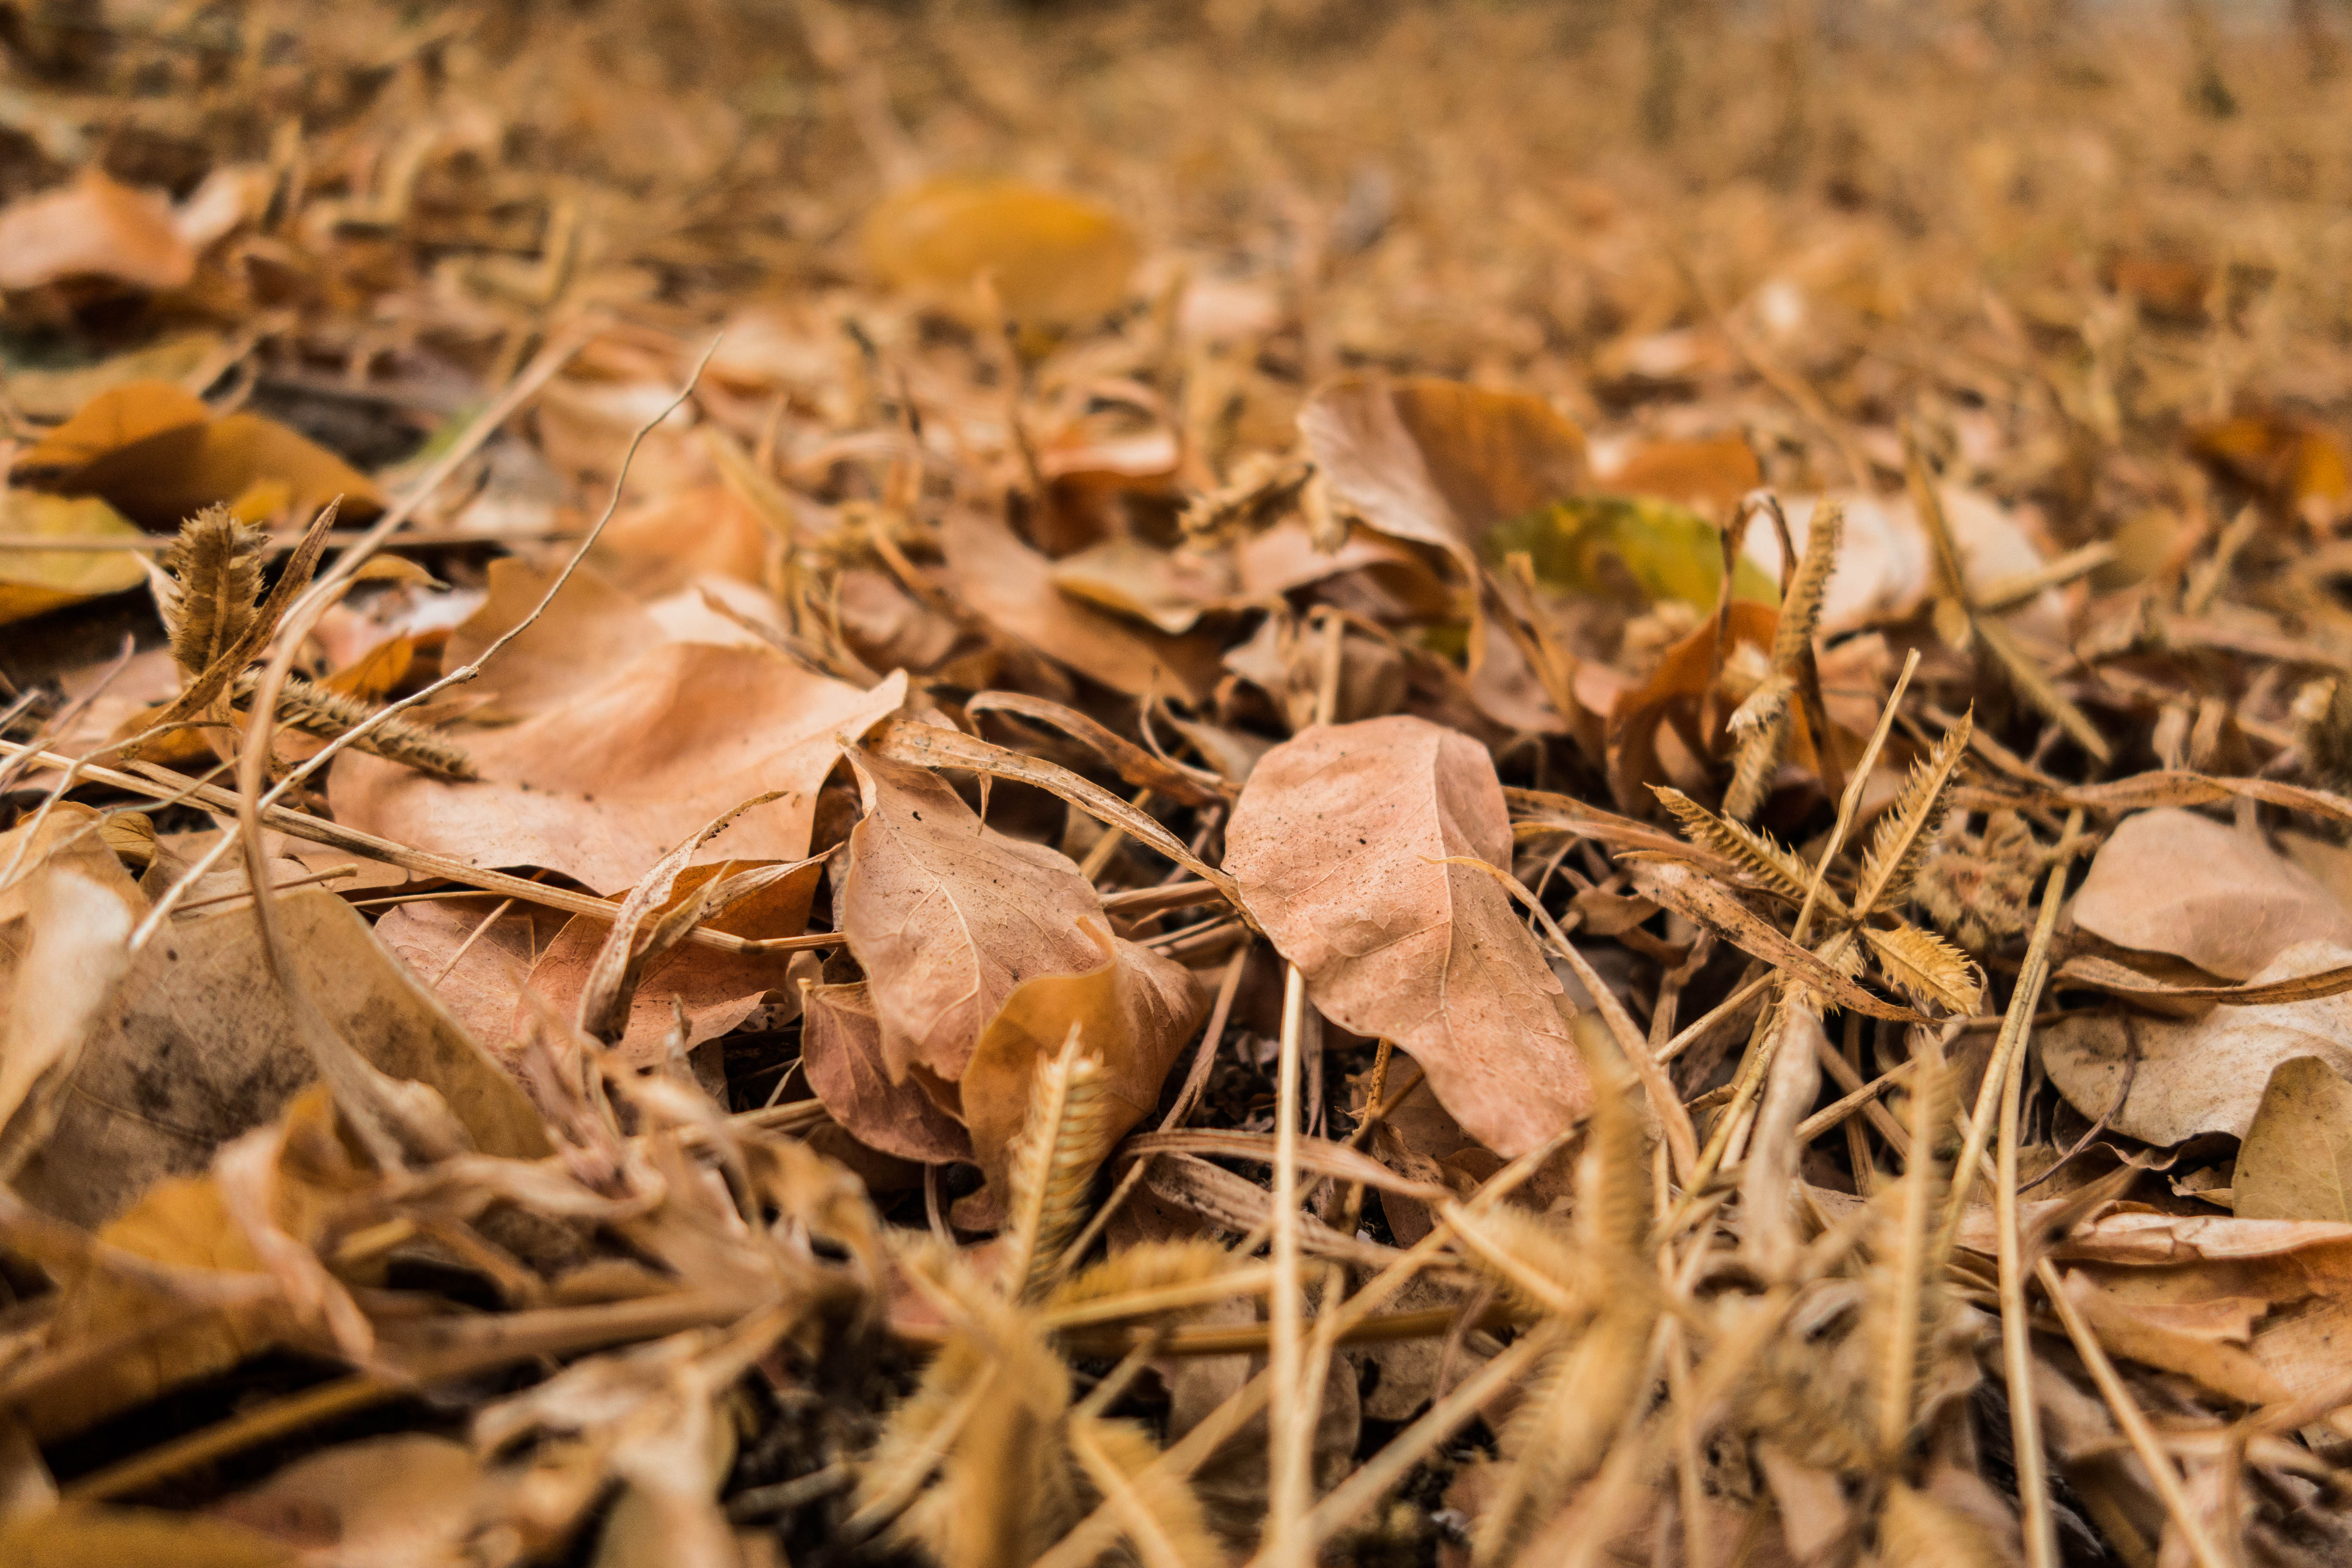
grass, dead leaf, summer, leaf, autumn, brown, soil, adaptation, plant, deciduous, tree, wood, twig, photography